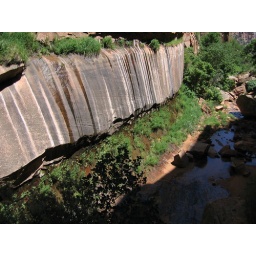
Streaked wall near the mouth of the canyon